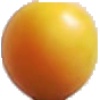
Label: Cherry Wax Yellow 1